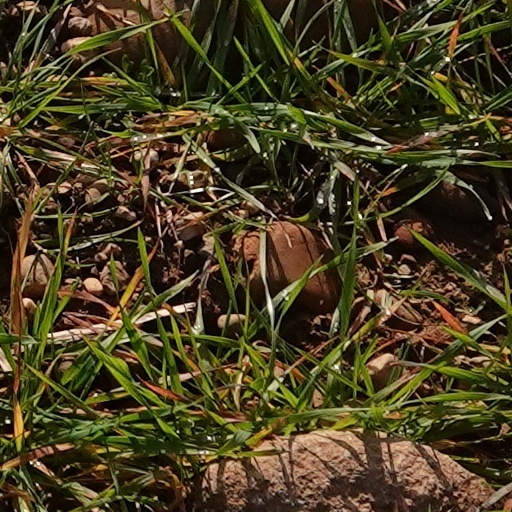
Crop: wheat